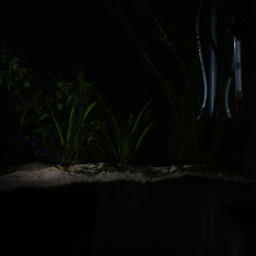
aquarium at night , lit with a single - led flashlight